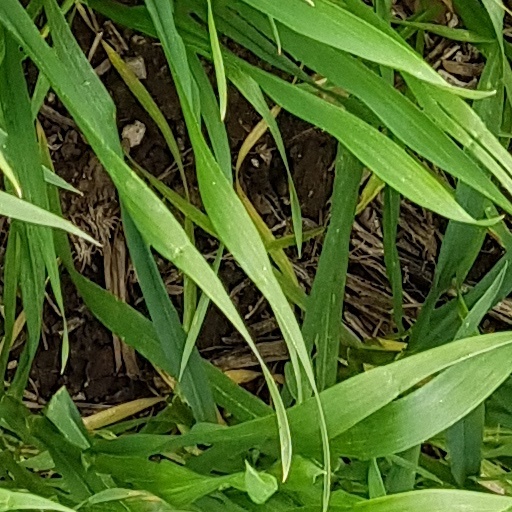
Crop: wheat